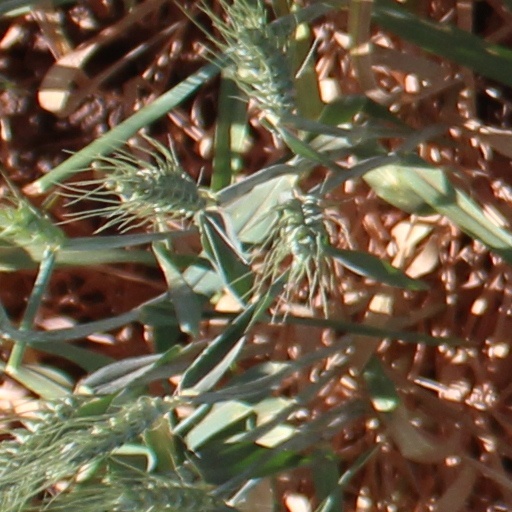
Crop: wheat